Dolphinarium discotheque bombing

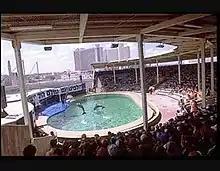
A dolphin show at the dolphinarium in 1985

After the attack many in the Israeli public demanded a harsh military retaliation; nevertheless, Prime Minister Ariel Sharon decided to not take any immediate retaliatory actions. U.S. and other governments applied heavy diplomatic pressure on Israel to refrain from action.